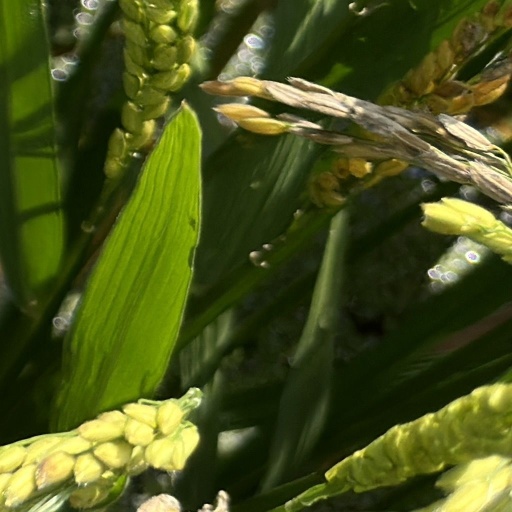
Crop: rice